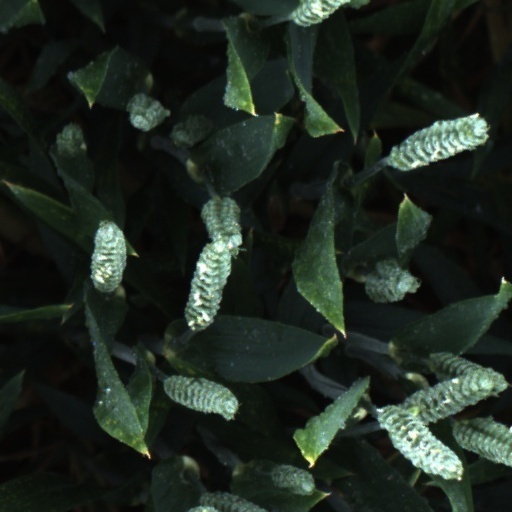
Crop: wheat